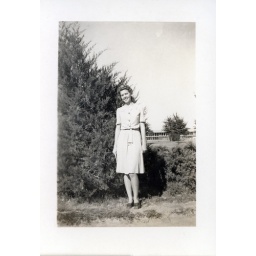
girl in dress